Kalksburg College

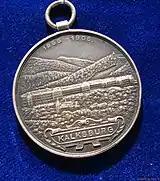
50-year medal of Kollegium Kalksburg

After the Anschluss in 1938 the Jesuit College was dissolved by the National Socialists. Until 1945, a police school was housed in the main building. The occupying troops after the Second World War left the house in 1947. In the autumn of the same year classes resumed, but from 1948 to 1951 part of the collegiate building was still used by the Red Army. In July 1954, the first post-war matriculation was held. The first half-years were in 1964, the year with the lowest number of pupils (241) after the war. In 1968 the Father General of the Jesuits Pedro Arrupe visited Kalksburg, the same year the Jesuit Stella Matutina College in Feldkirch was closed. Significant changes were undertaken under the rector Rudolf Reichlin-Meldegg (even Old kalksburger). More recent directors of the gymnasium have been Erich Schmutz (1969-1994), Walter Schauer (1994-2004), and Michael Dobes (2004- ).